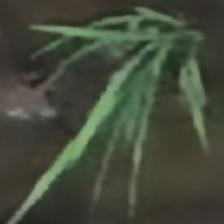
Label: single